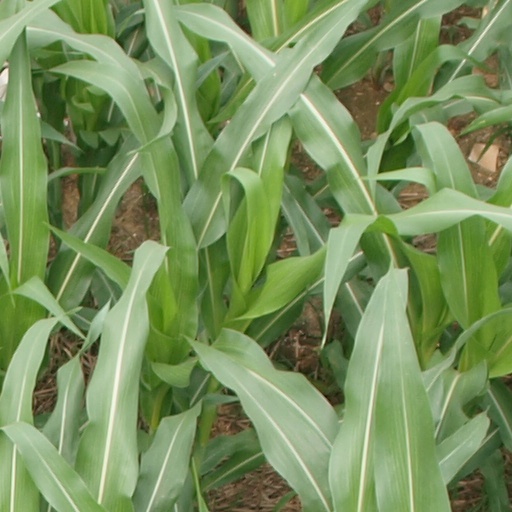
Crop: maize; corn